Susanna Clark

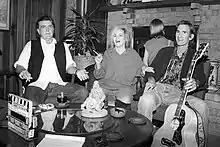
Susanna with her husband Guy and their close friend Townes

Susanna Talley Clark (March 11, 1939 – June 27, 2012) was an American artist and country/folk songwriter. She was married to Texas singer-songwriter Guy Clark and had a close personal friendship with fellow singer-songwriter Townes Van Zandt.